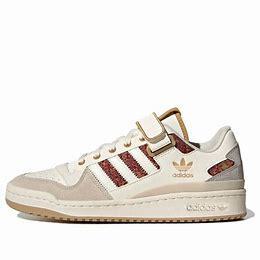
Brand: adidas
Model: Forum Skate